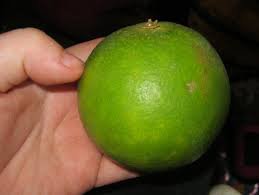
Label: Orange